Archaea

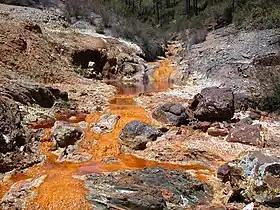
The ARMAN are a group of archaea discovered in acid mine drainage in the early 2000s.

The classification of archaea, and of prokaryotes in general, is a rapidly moving and contentious field. Current classification systems aim to organize archaea into groups of organisms that share structural features and common ancestors. These classifications rely heavily on the use of the sequence of ribosomal RNA genes to reveal relationships among organisms (molecular phylogenetics). Most of the culturable and well-investigated species of archaea are members of two main kingdoms, the Methanobacteriati and the Thermoproteati (formerly TACK). Other groups have been tentatively created, such as the peculiar species "Nanoarchaeum equitans" — discovered in 2003 and assigned its own phylum, the Nanoarchaeota (reassigned to Nanobdellota in 2023). A new phylum ""Candidatus" Korarchaeota" (now Thermoproteota) has also been proposed, containing a small group of unusual thermophilic species sharing features of both the main phyla. Other detected species of archaea are only distantly related to any of these groups, such as the Archaeal Richmond Mine acidophilic nanoorganisms (ARMAN, comprising Micrarchaeota and Parvarchaeota), which were discovered in 2006 and are some of the smallest organisms known.